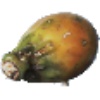
Label: cactus_fruit